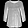
Label: Shirt